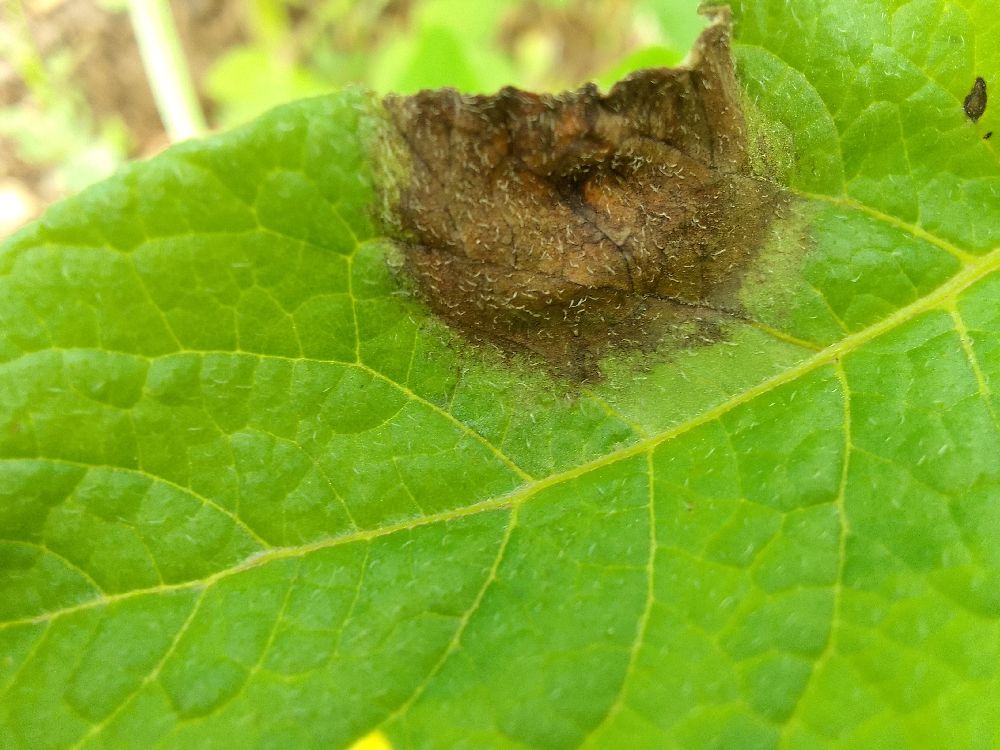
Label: Late blight